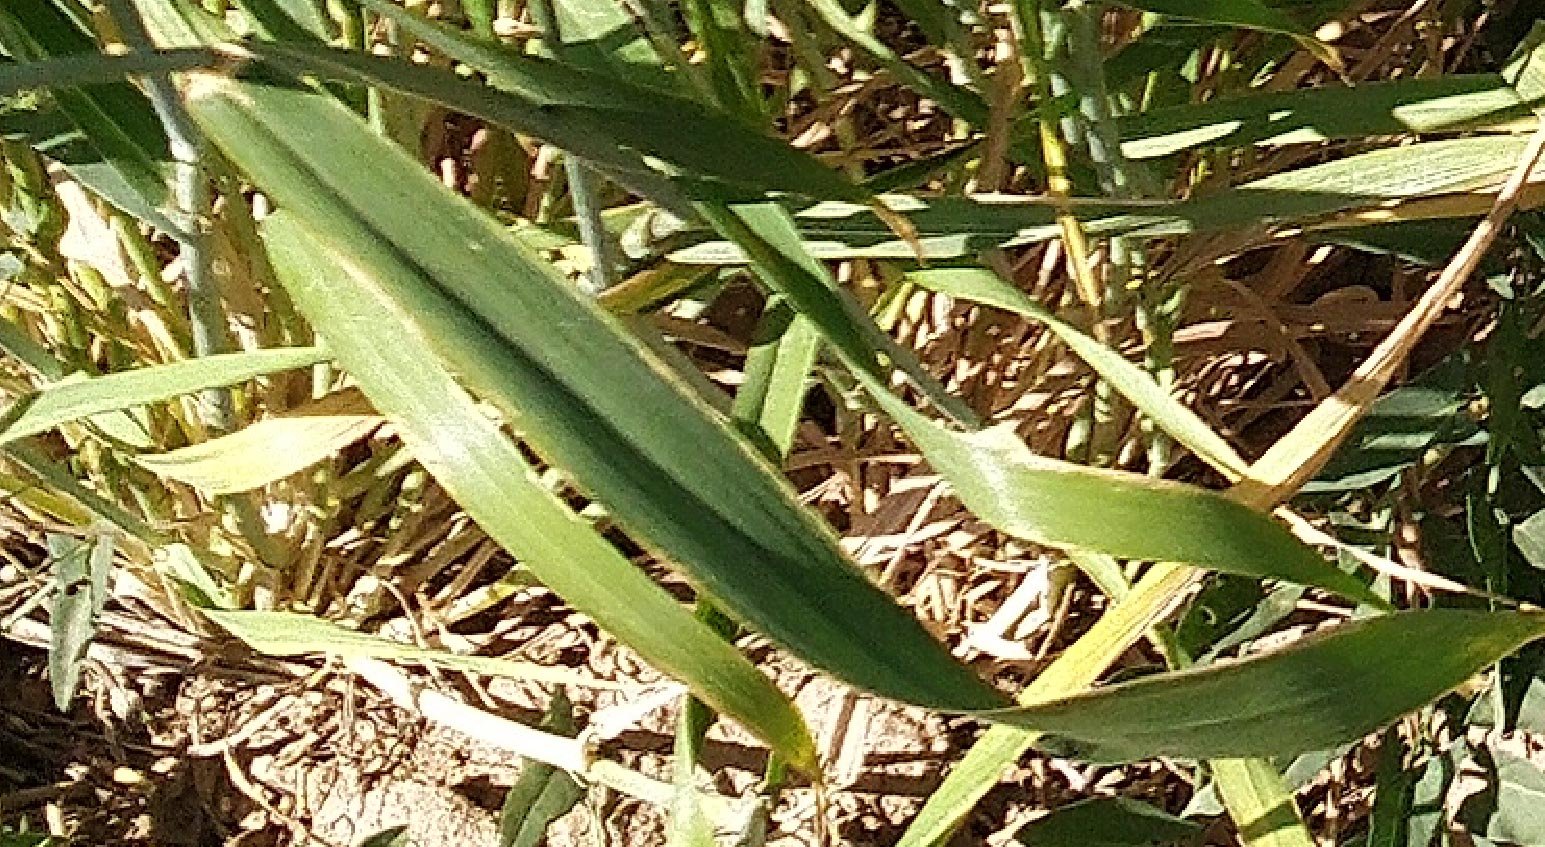
Label: Wheat___Healthy